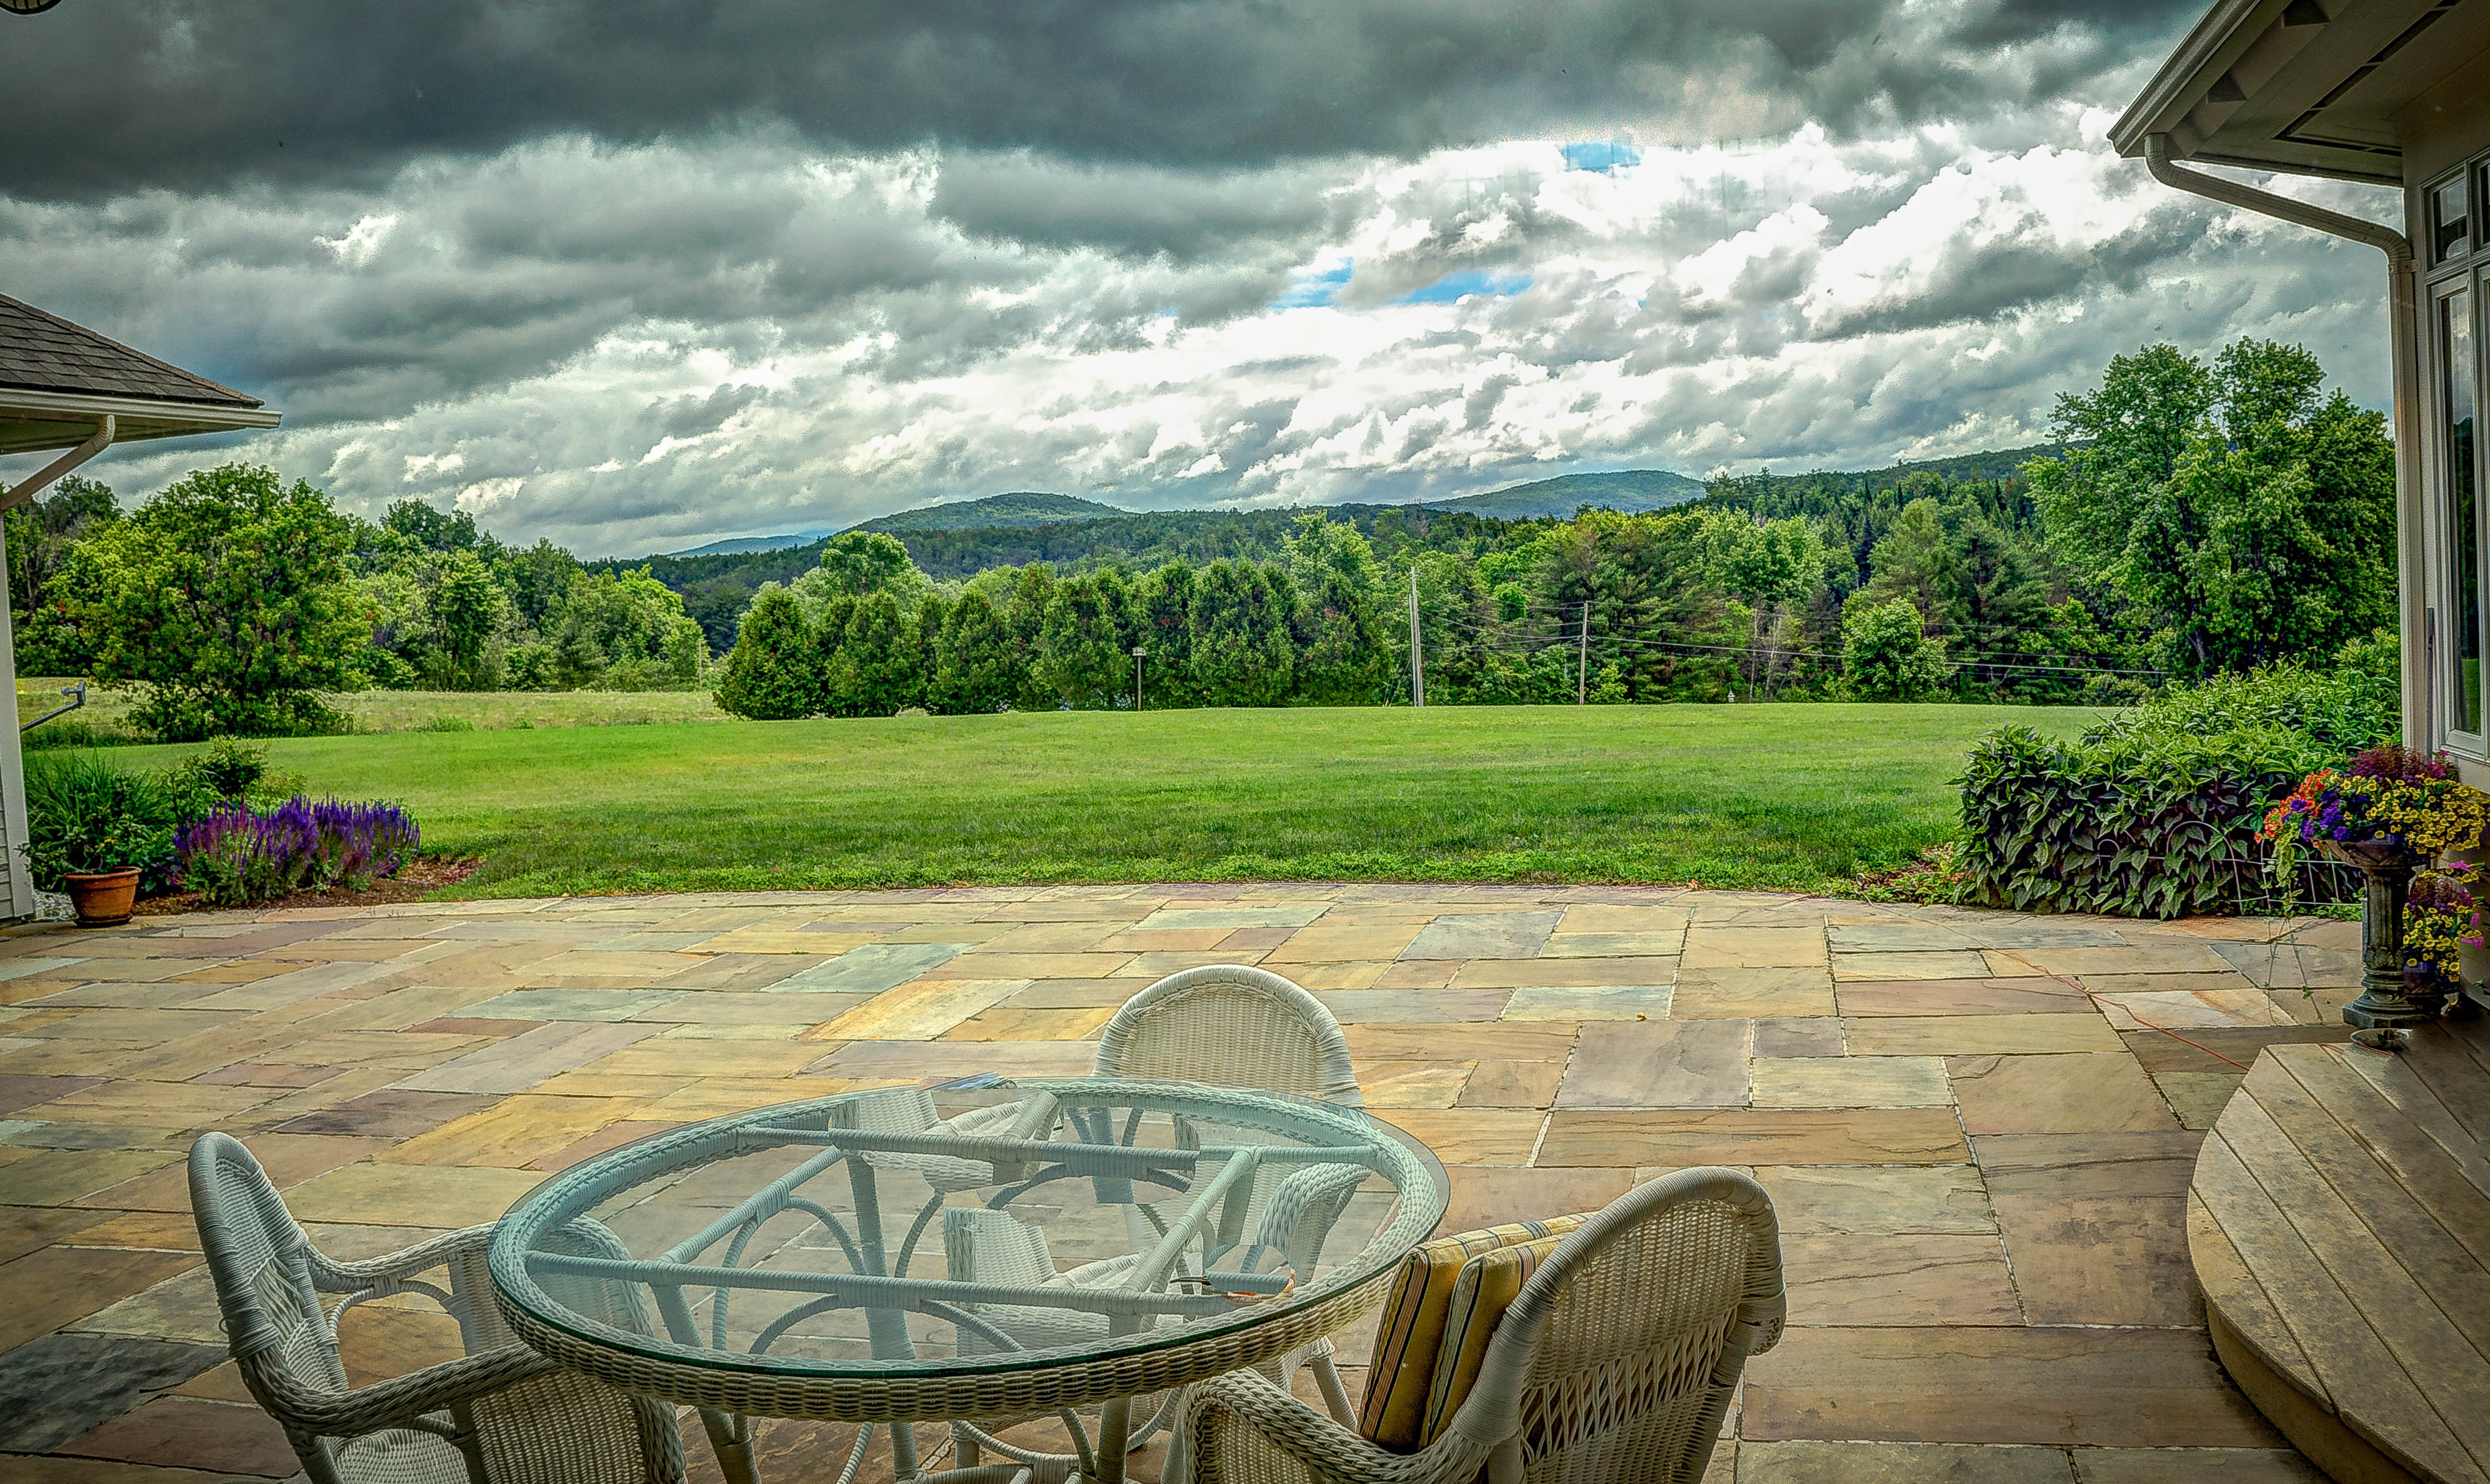
landscape, mountain, panorama, vacation, green, backyard, garden, mountains, estate, vermont, rural area, mansfield, mount mansfield, underhill